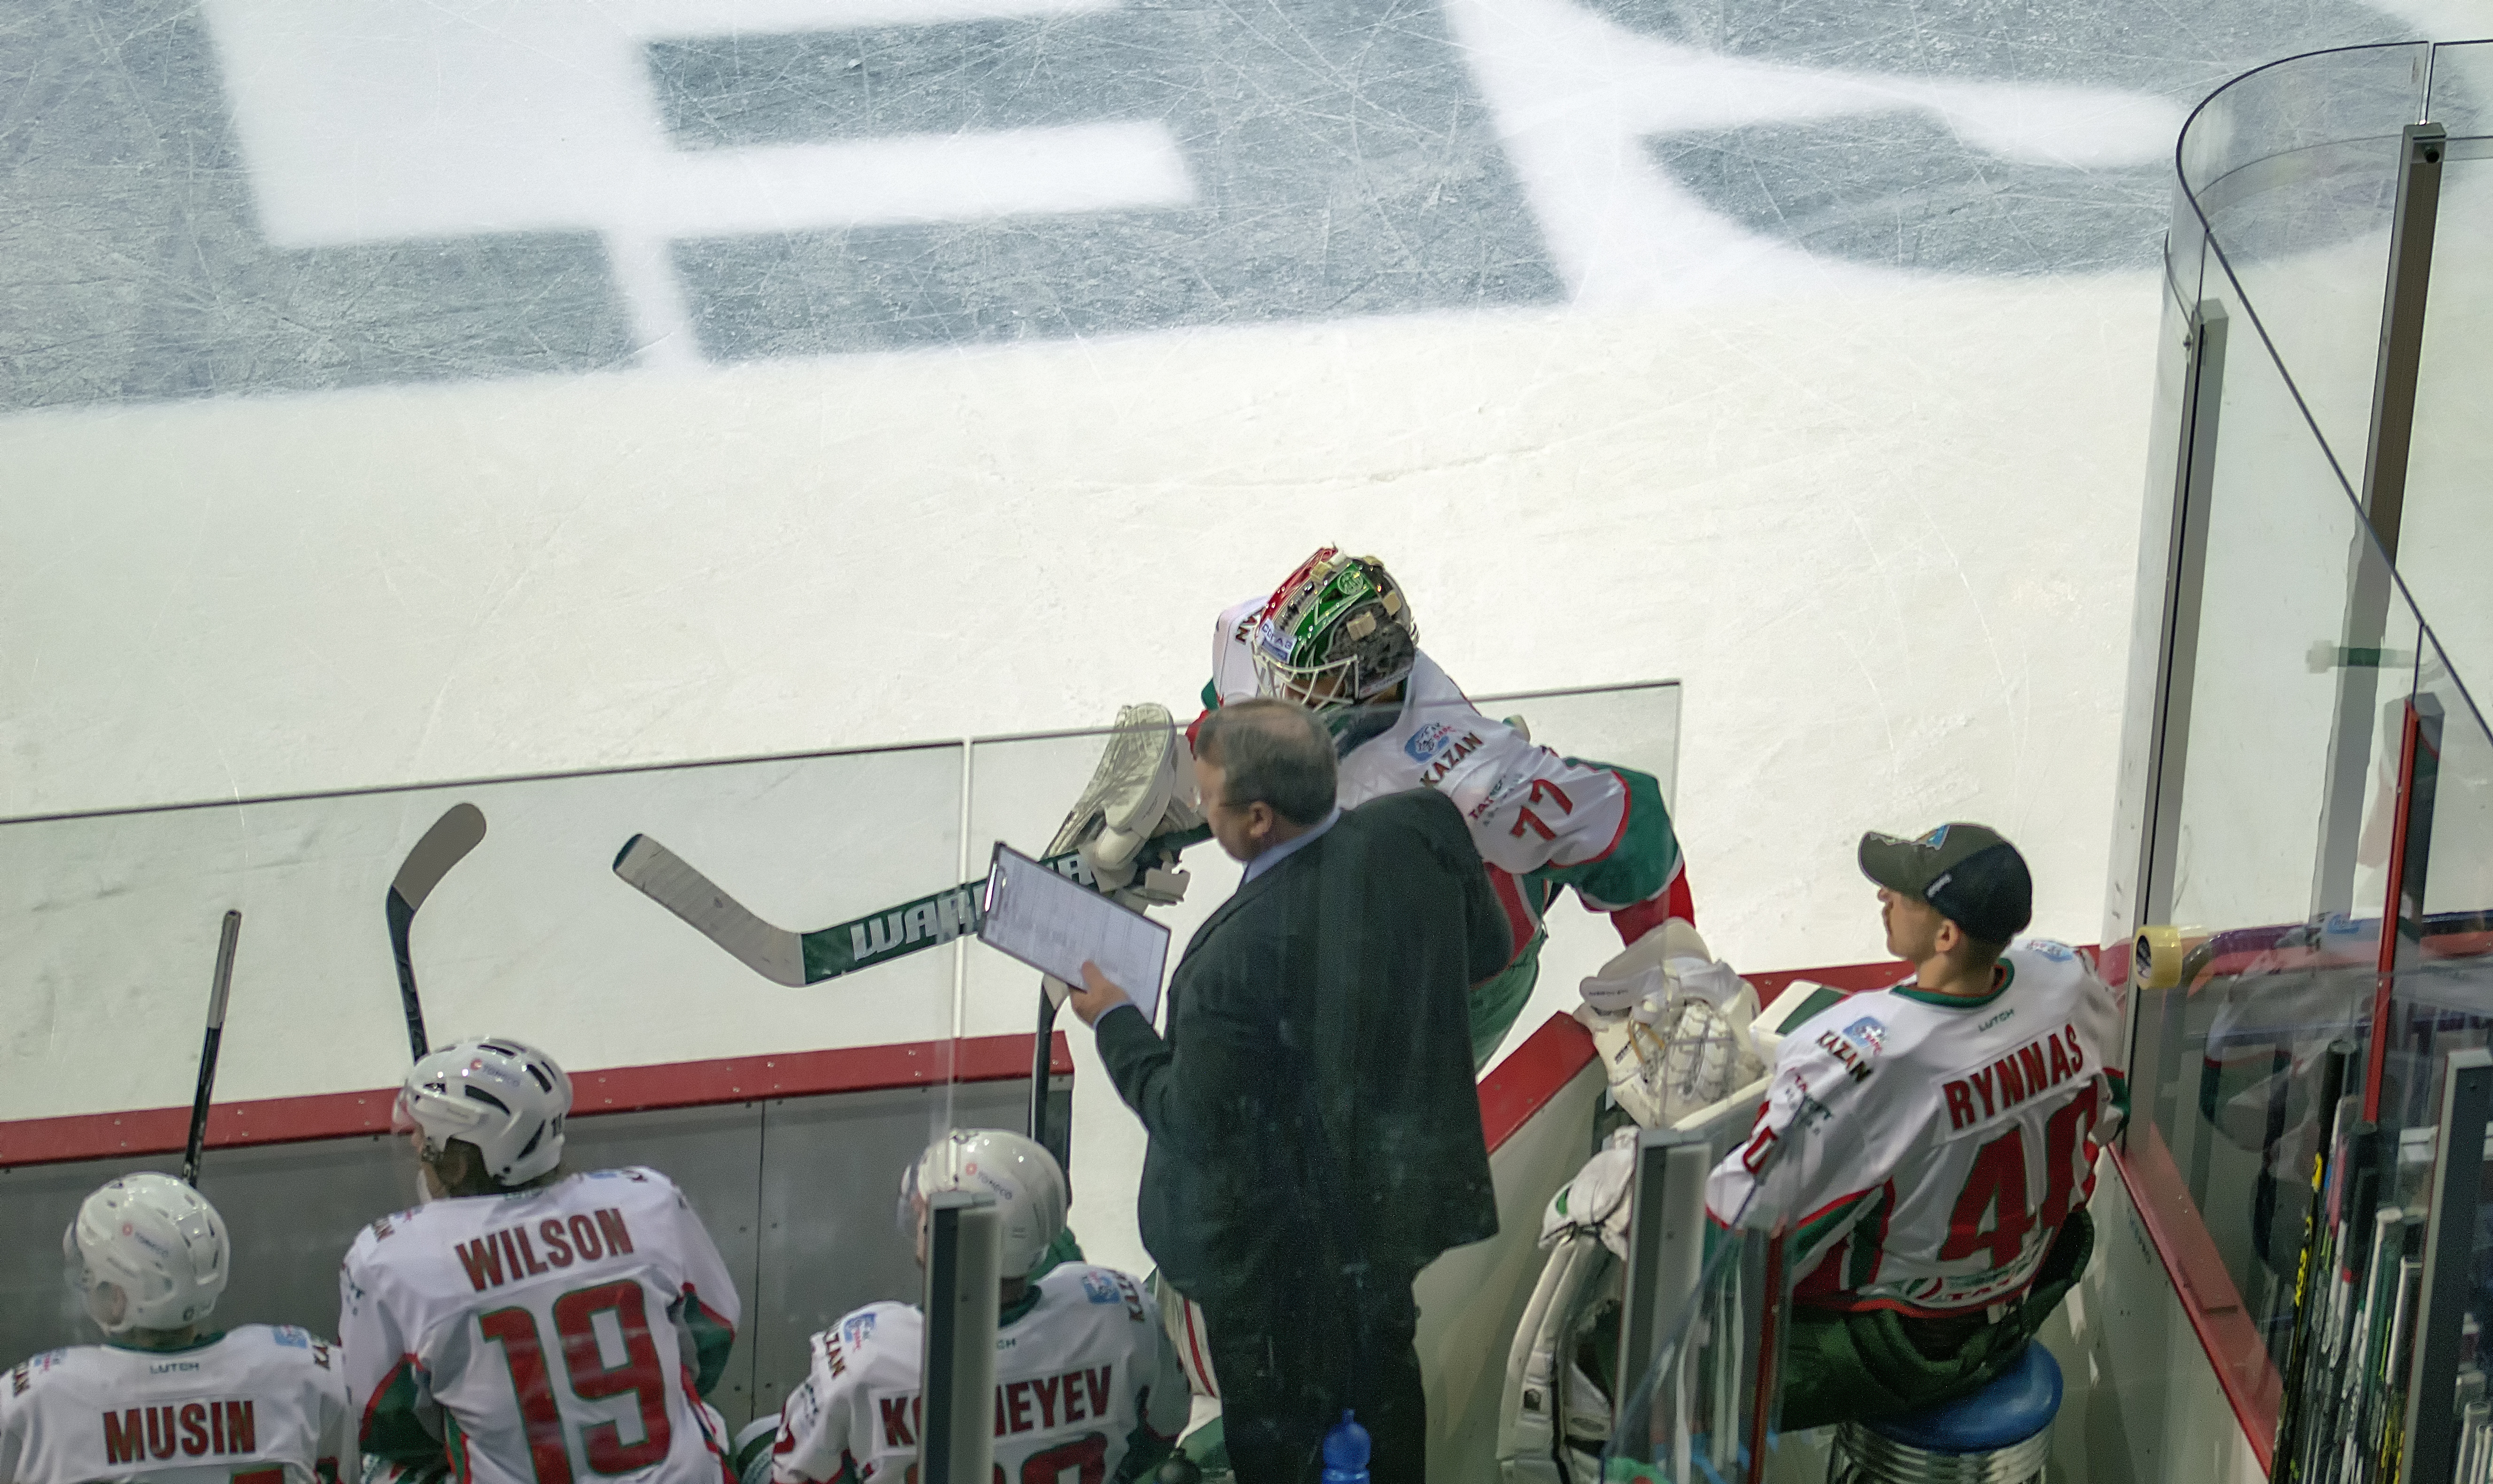
snow, winter, sport, game, recreation, ice, indoor, ice hockey, hockey, product, cool image, skating, finland, helsinki, players, russia, teamsport, icehockey, puck, jokerit, kazan, akbars, khl, goaltender, sport venue, competition event, ice hockey position, bandy, hockey protective equipment, protective gear in sports